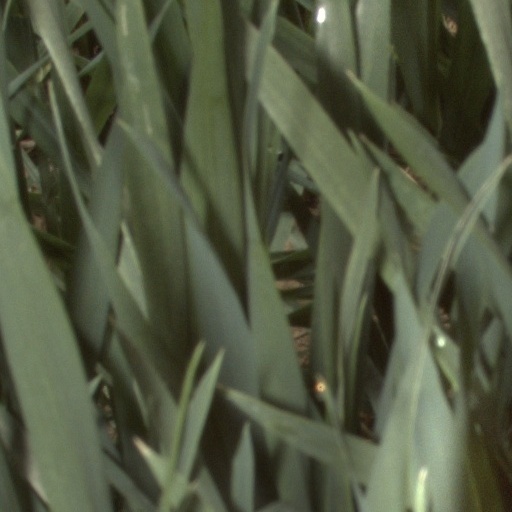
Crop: wheat